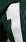
Number: 1